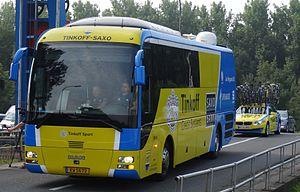
Reportage photographique réalisé le dimanche 27 juillet à l'occasion du départ de la deuxième étape du Tour de Wallonie 2014 à Péronnes-lez-Antoing (Antoing), Belgique.
La saison 2014 de l'équipe cycliste Tinkoff-Saxo est la quatorzième saison de l'équipe au plus haut niveau du cyclisme professionnel et la deuxième avec le sponsor Tinkoff Bank, arrivé durant la saison 2012. L'autre sponsor principal, Saxo Bank, est présent depuis six ans. Le milliardaire russe Oleg Tinkov ayant racheté la licence de l'équipe à Bjarne Riis durant l'hiver, l'appellation de l'équipe est désormais Tinkoff-Saxo et celle-ci passe après les Tour Down Under sous licence russe.